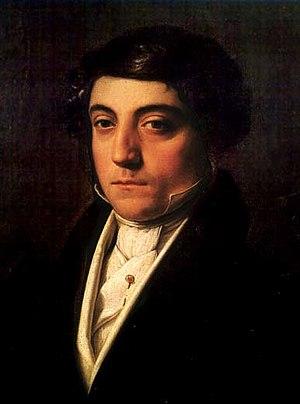
Giacomo Meyerbeer, de son vrai nom Jakob Liebmann Meyer Beer, est un compositeur allemand de confession juive né à Tasdorf, près de Berlin, le 5 septembre 1791 et mort à Paris le 2 mai 1864.